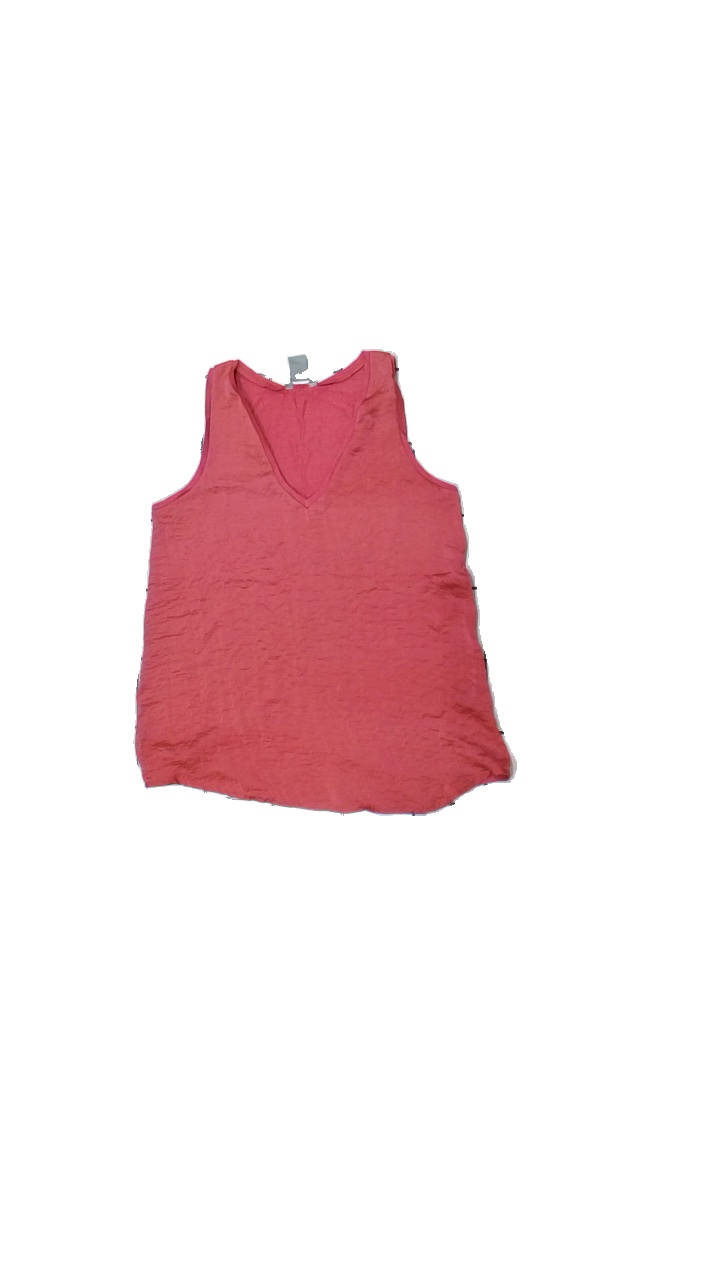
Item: Top (Ladies)
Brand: Lindex
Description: pink tank top
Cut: Regular, V-collar
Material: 89% Polyester 11% Cont?
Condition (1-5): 5
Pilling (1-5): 5
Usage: Reuse
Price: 50-100